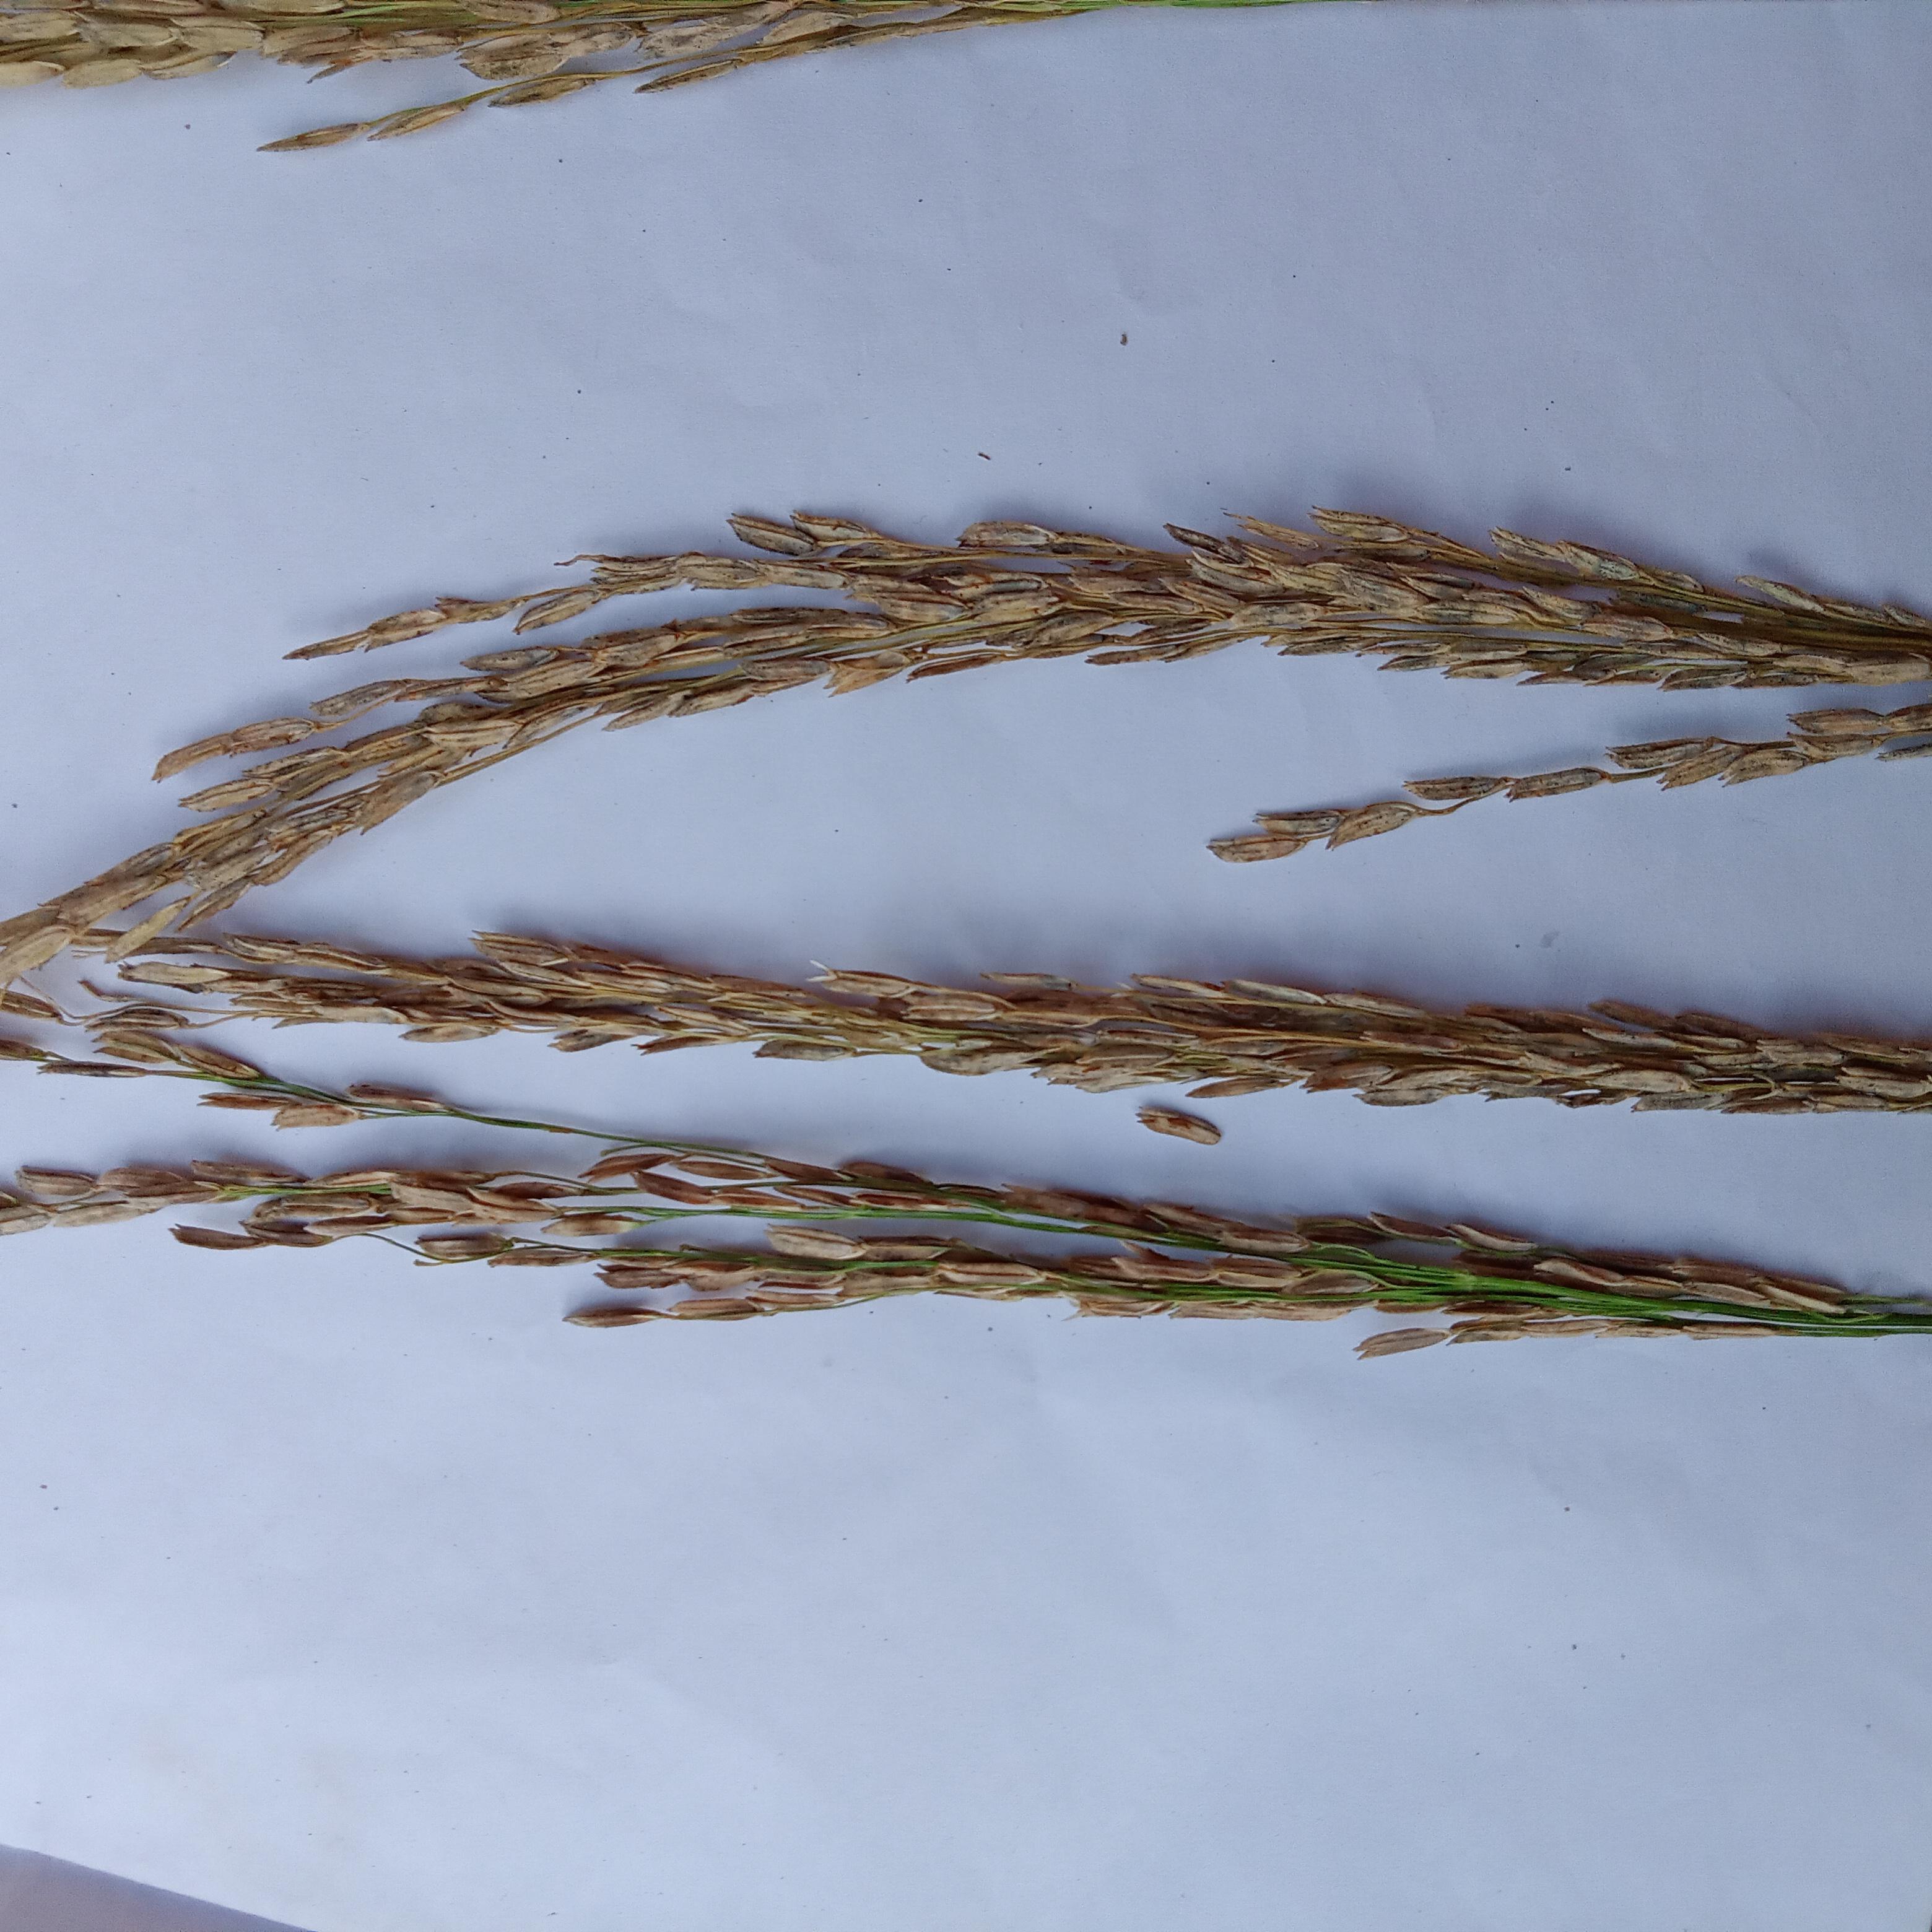
Label: Rice___Neck_Blast